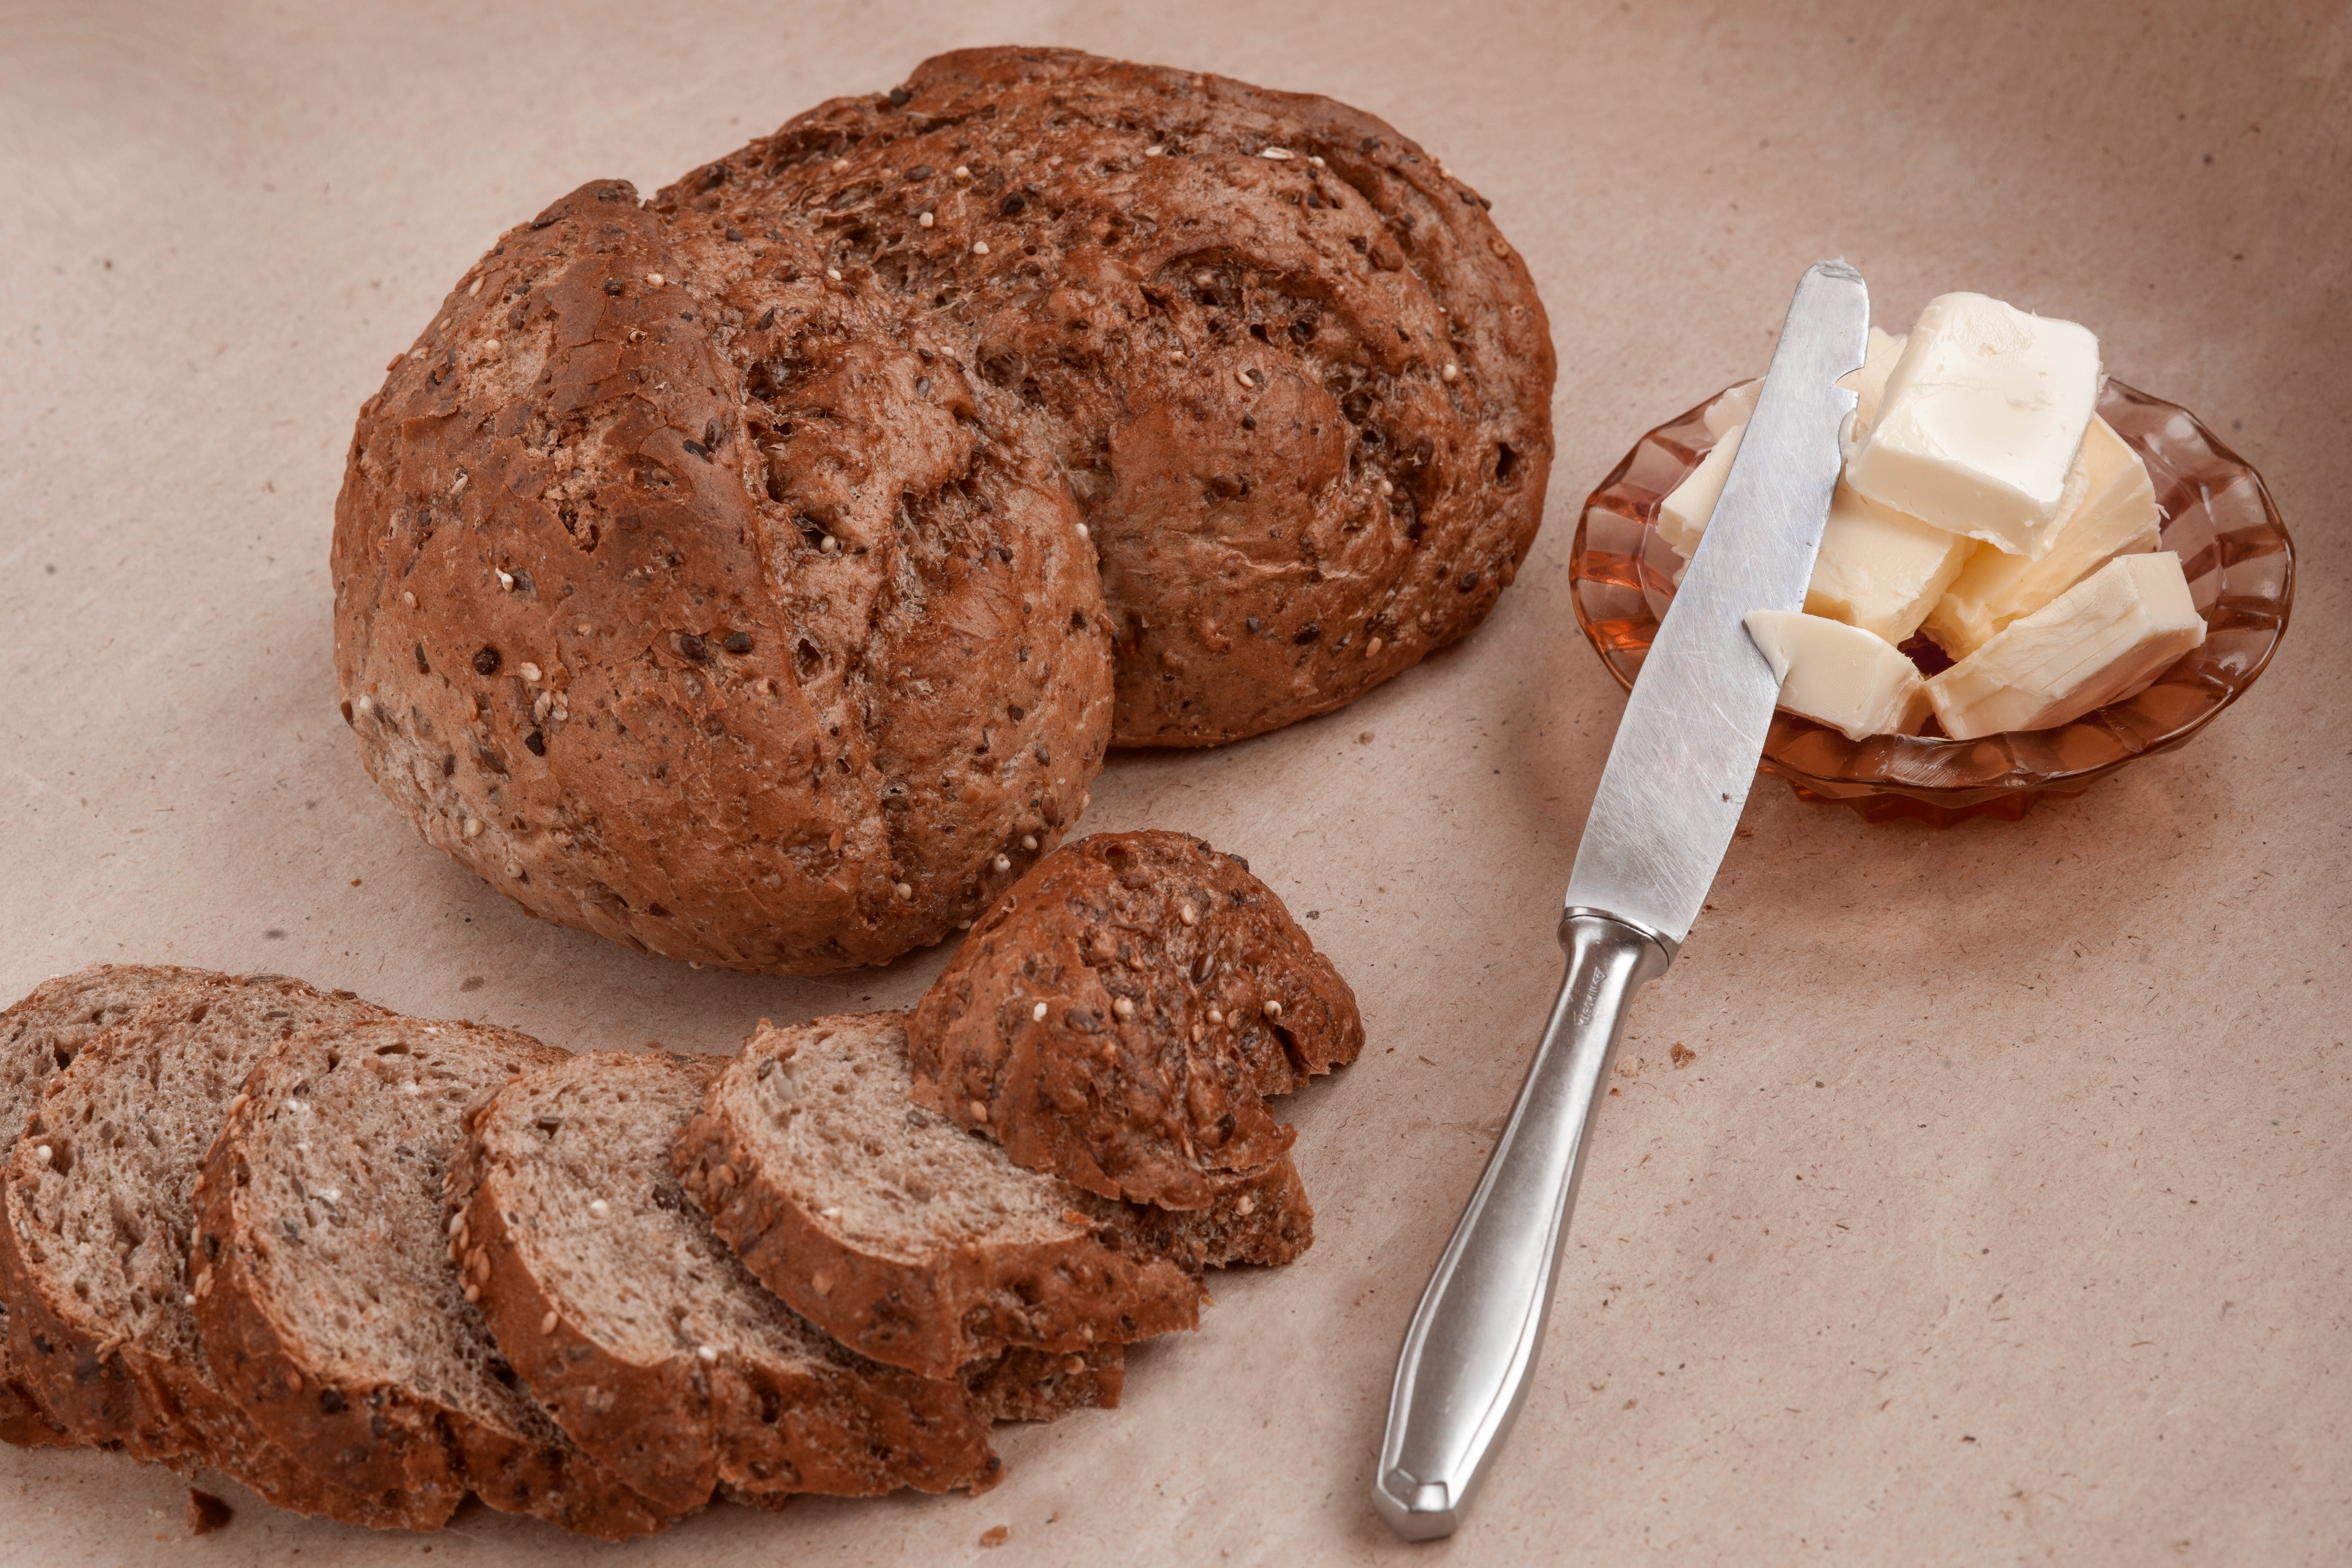
home, meal, food, produce, breakfast, baking, dessert, lunch, bread, knife, bake, rye, oil, flour, baked goods, flavor, rye bread, paste products, wheat bread, grass family, snack food, whole grain